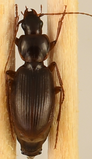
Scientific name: Synuchus impunctatus
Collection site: Bartlett Experimental Forest NEON (BART), plot BART_002